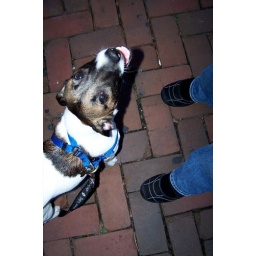
So many cute dogs in Alexandria.